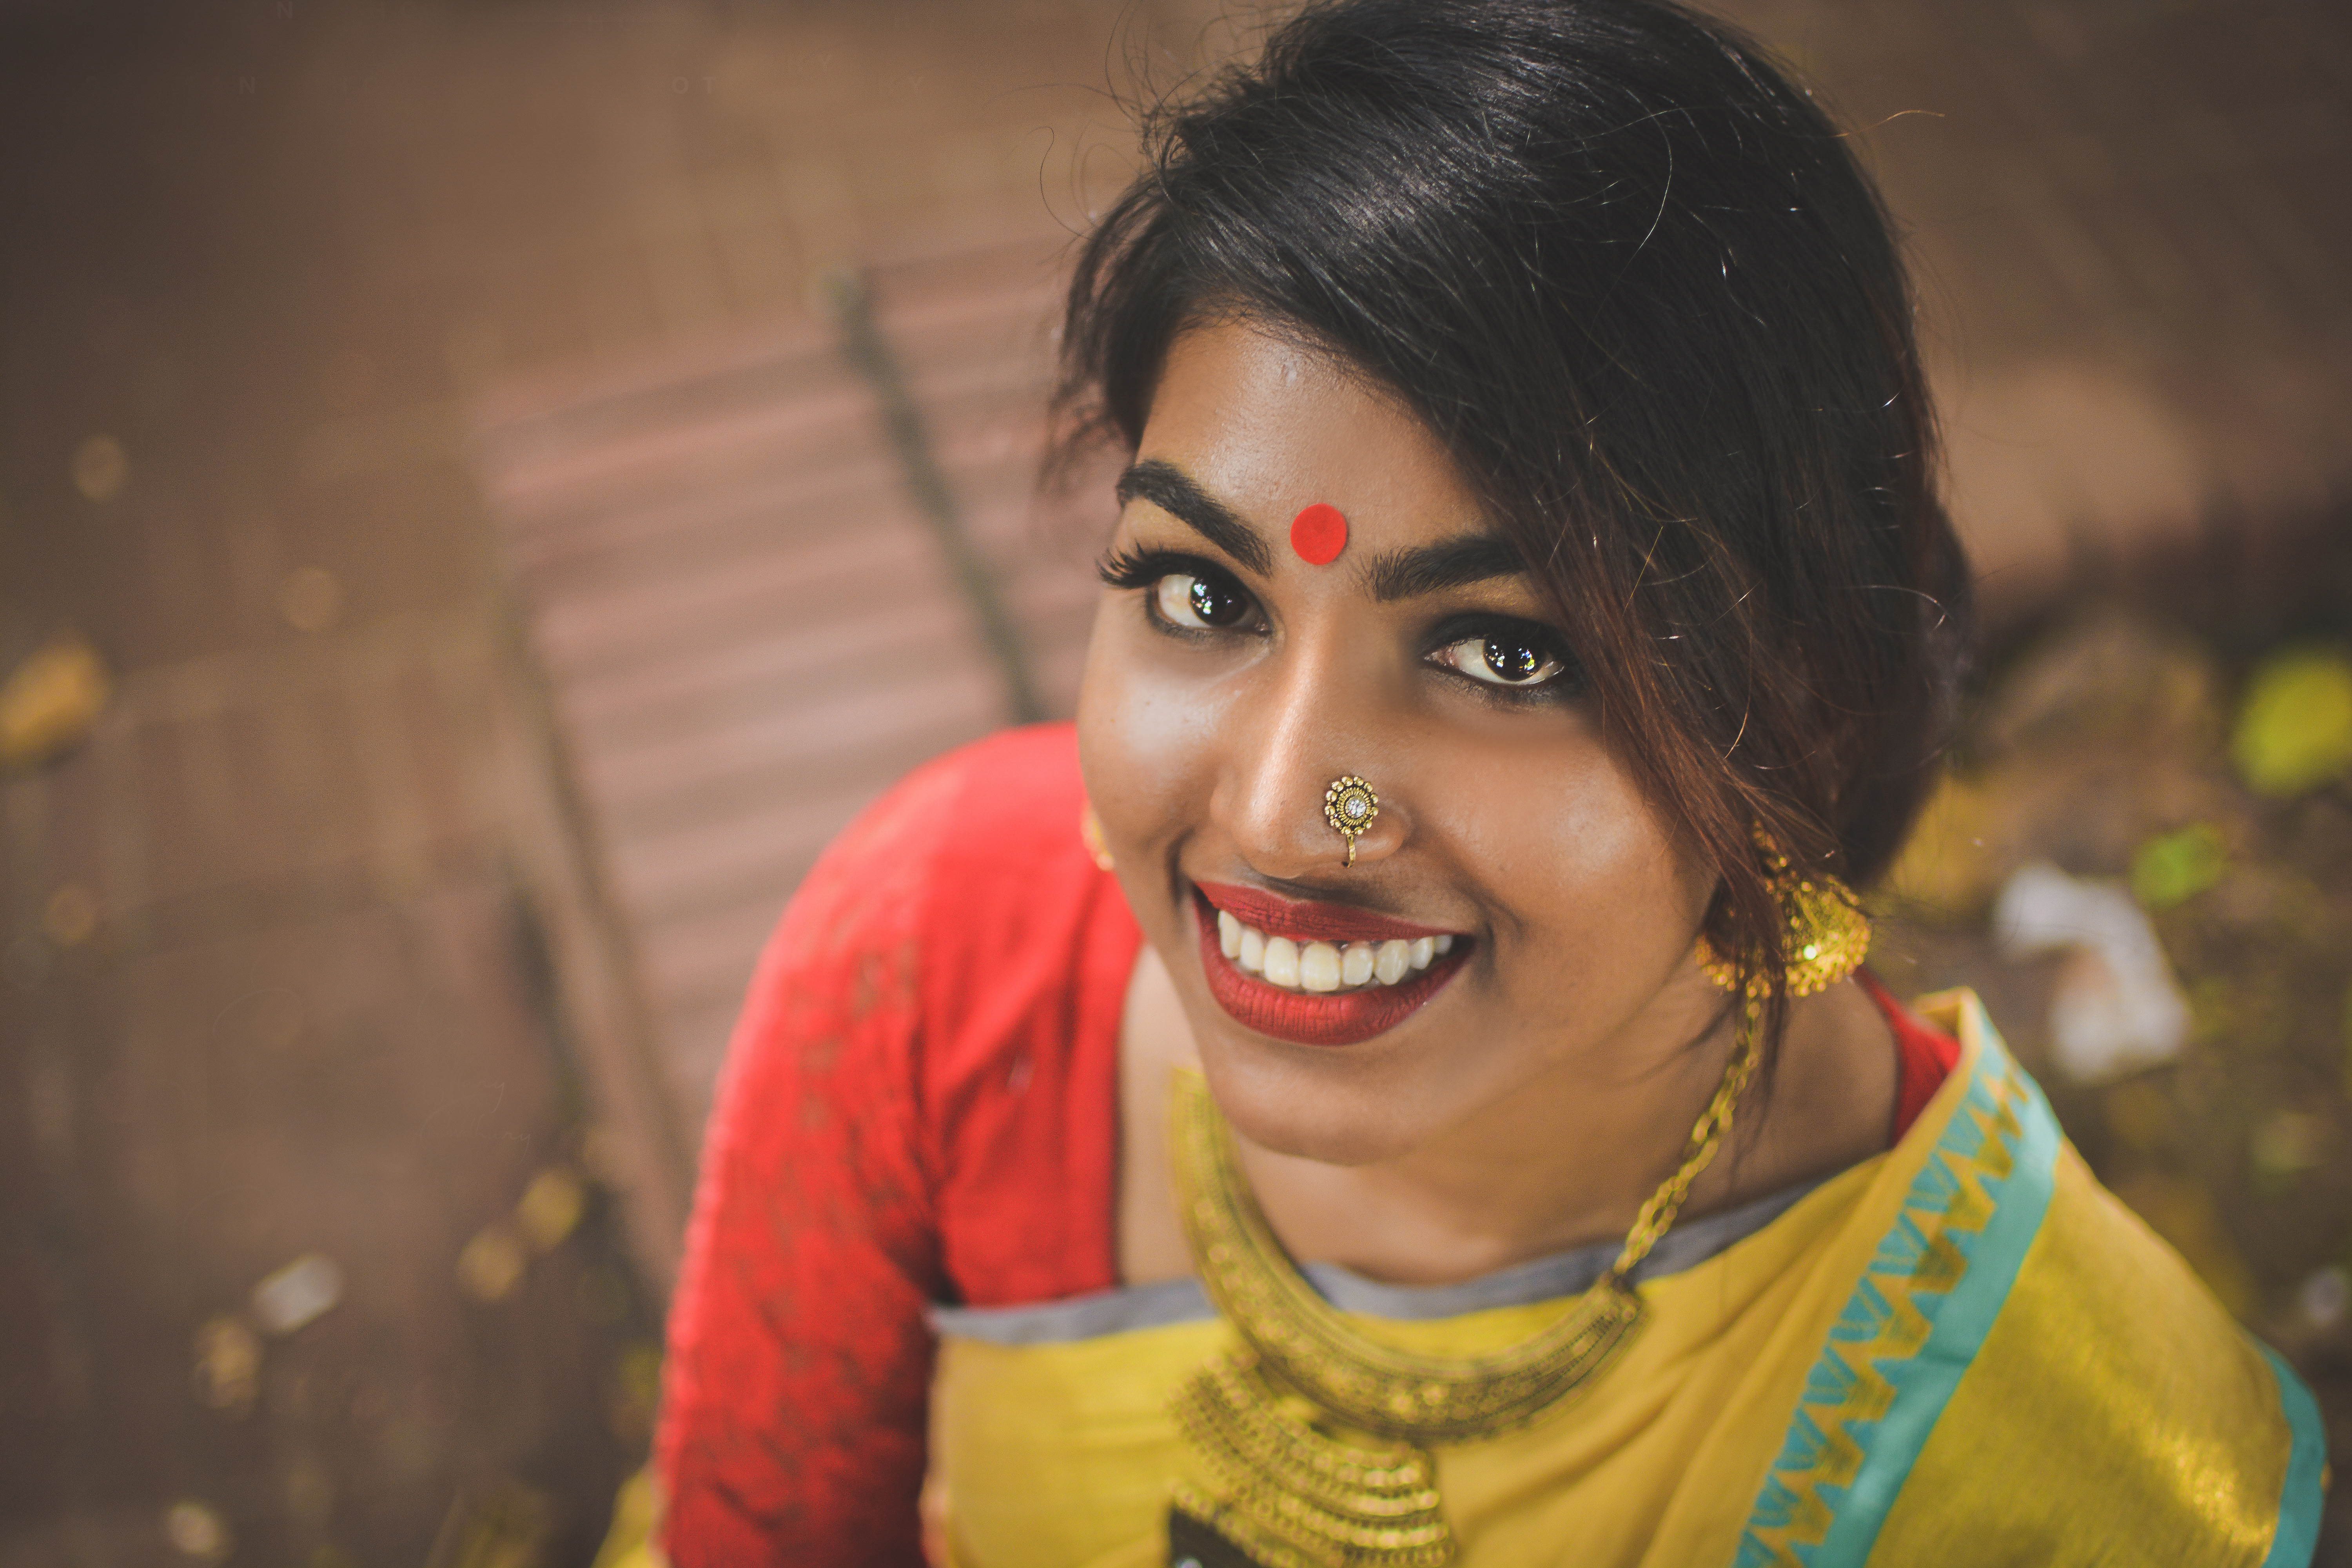
beautiful, smile, woman, closeup, portrait, hair, face, facial expression, lady, eyebrow, forehead, nose, cheek, beauty, yellow, lip, black hair, close up, sari, fun, temple, photography, happy, tooth